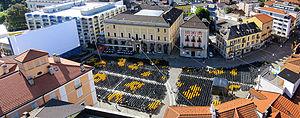
Locarno est une commune suisse du canton du Tessin, située sur la pointe septentrionale du lac Majeur.
Le Festival international du film de Locarno est un festival de cinéma consacré au cinéma d'auteur qui se déroule chaque été dans la ville suisse italienne de Locarno.